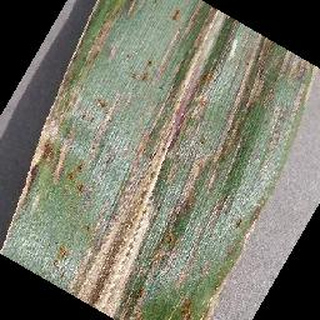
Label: corn_cercospora_leaf_spot